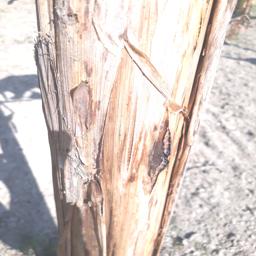
Label: BACTERIAL SOFT ROT